Robert Keeley (comedian)

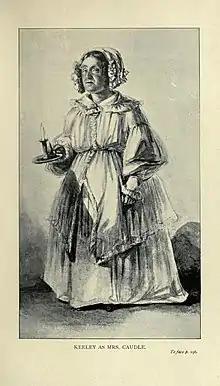
Keeley as Mrs Caudle in "Mrs Caudle's Curtain Lectures" (1846)

Robert Keeley (1793 – 3 February 1869) was an English actor-manager, comedian and female impersonator of the nineteenth century. In 1823 he originated the role of 'Fritz' in "Presumption; or, the Fate of Frankenstein", the first known stage adaptation of Mary Shelley's novel "Frankenstein".